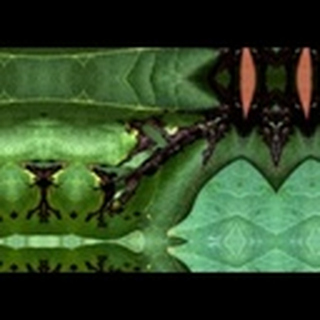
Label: cotton_bacterial_blight